Auguste Ottin

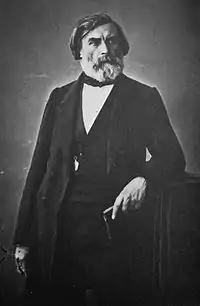
Auguste Ottin, c.1865. Photograph by Nadar

Auguste-Louis-Marie Jenks Ottin (1811–1890) was a French academic sculptor and recipient of the decoration of the Legion of Honor.